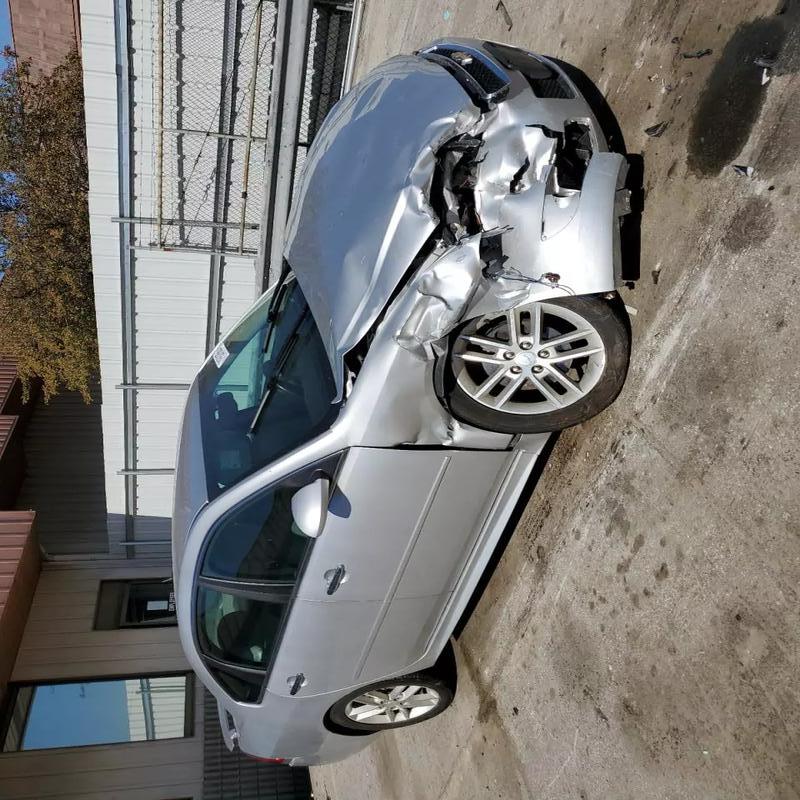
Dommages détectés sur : pare-choc avant, feu avant droit, capot, aile avant droite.
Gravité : majeur